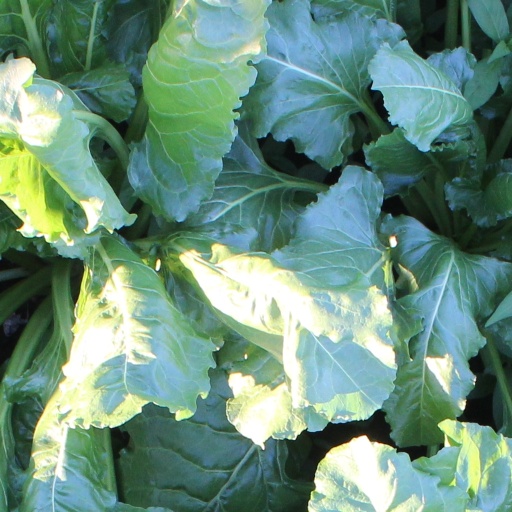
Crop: sugar beet